Hemilienardia ocellata

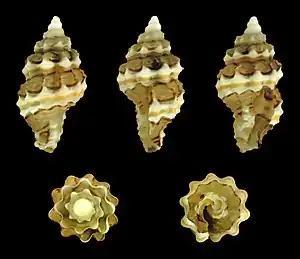
Juvenile

This marine species occurs off Mauritius, Fiji, the Philippines, Taiwan and Queensland, Australia.